History of marketing

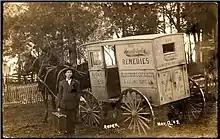
The sales orientation, often characterised by door-to-door selling is thought to have begun during the Great Depression of the 1890s and continues to this day. Pictured: A Rawleigh's salesman in 1915

A production orientation is often proposed as the first of the orientations that dominated business thought. Keith dated the production era from the 1860s to the 1930s, but other theorists argue that evidence of the production orientation can still be found in some companies or industries. Specifically Kotler and Armstrong note that the production philosophy is "one of the oldest philosophies that guides sellers" and "is still useful in some situations".